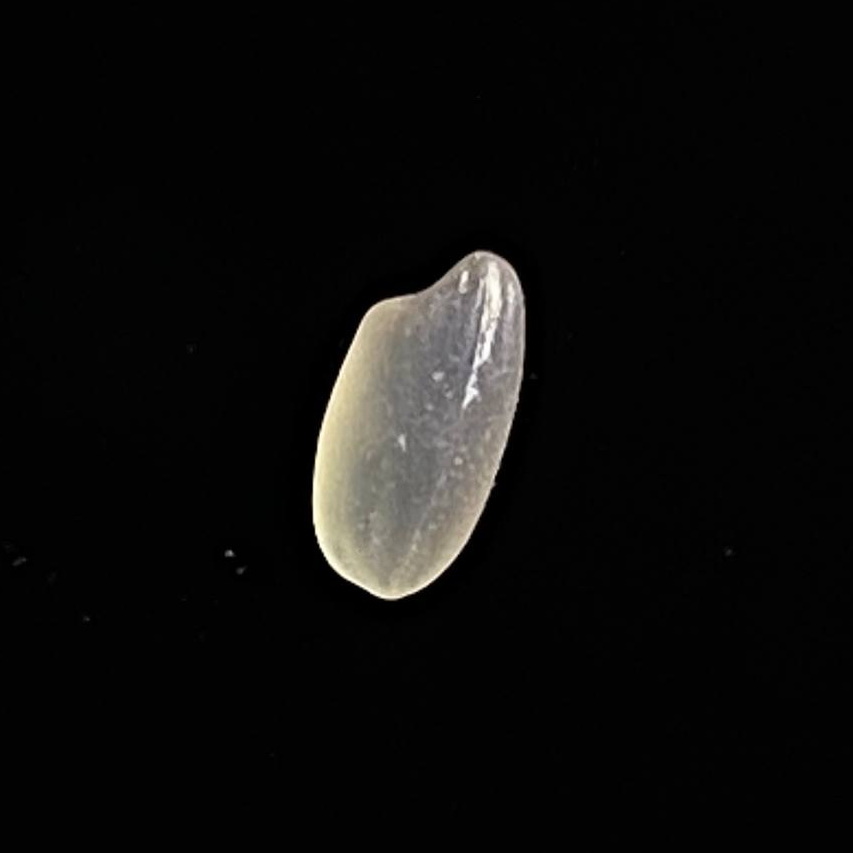
Rice variety: Gutisharna